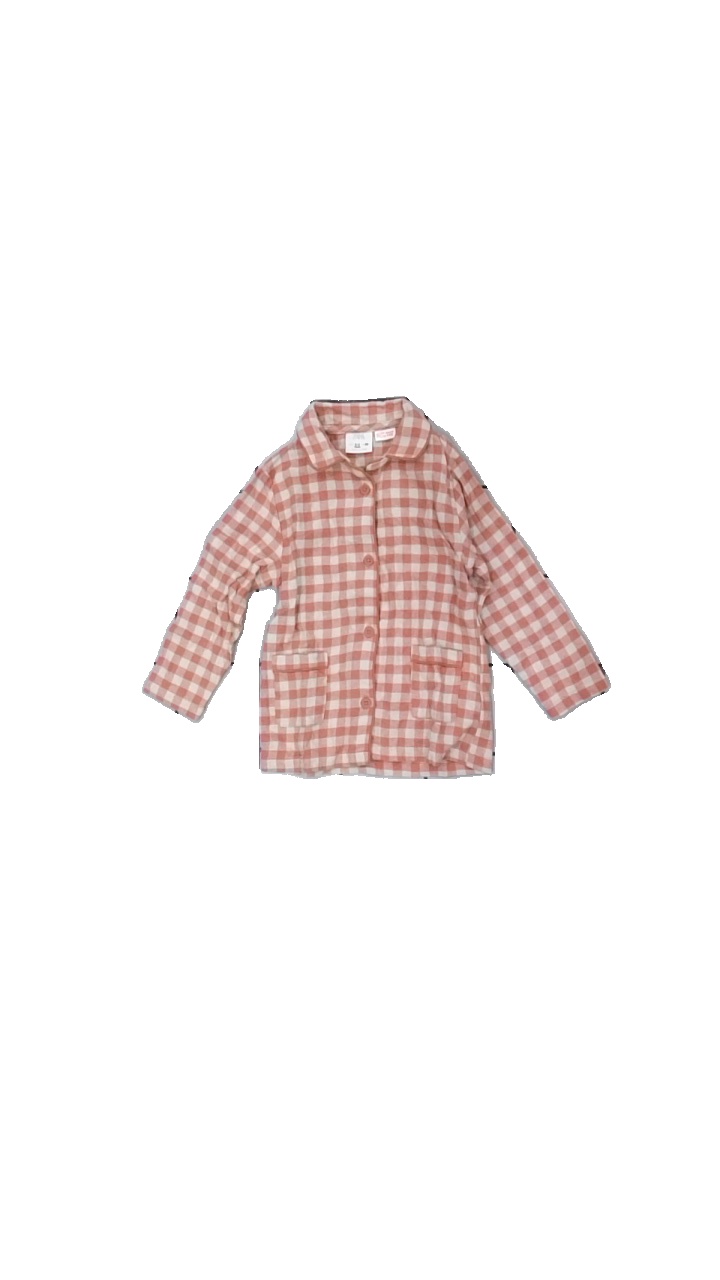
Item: Pajamas (Children)
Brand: Zara
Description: rutiga pyjamaströja, missfärgad högst upp
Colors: Pink, White
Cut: Regular
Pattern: Checkered print
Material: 100% cotton
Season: All
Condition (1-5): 3
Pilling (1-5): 5
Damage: fläckar
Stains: Major
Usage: Export
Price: <50